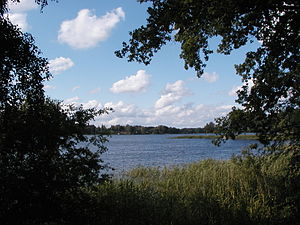
Naturpark Westensee
Udsigt fra østbredden af Brahmsee
Naturpark Westensee ligger i trekanten mellem byerne Kiel–Neumünster–Rendsburg i morænelandskabet Østholstenske Bakkeland. Naturparken administreres af Kreis Rendsburg-Eckernförde.